P. J. Byrne

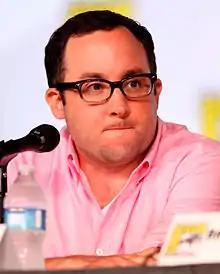
Byrne at the 2012 San Diego Comic-Con

Paul Jeffrey Byrne (born December 15, 1974) is an American actor. He is best known for his roles as Nicky "Rugrat" Koskoff in the Martin Scorsese film "The Wolf of Wall Street" (2013); Irv Smiff on the UPN/CW series "The Game"; and Bolin on Nickelodeon's animated series "The Legend of Korra" (2012–2014).